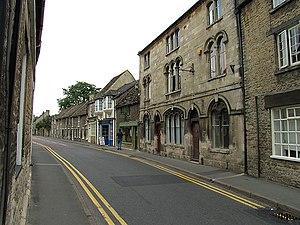
Fairford est une petite ville anglaise située dans le district de Cotswold et le comté du Gloucestershire.